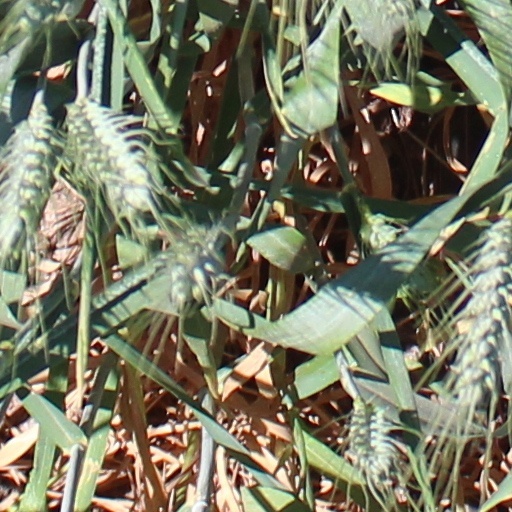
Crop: wheat